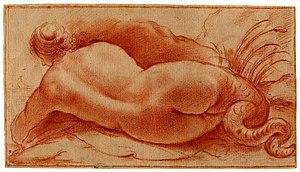
Giovanni Battista Caccioli, né à Budrio le 28 novembre 1623 et mort à Bologne le 25 novembre 1675, est un peintre italien actif au XVIIᵉ siècle.